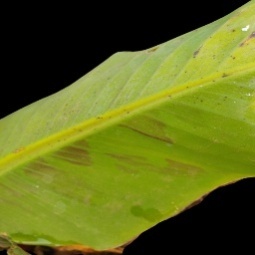
Label: Healthy